Iranian protests against compulsory hijab

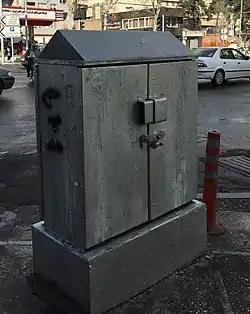
The original utility box that Vida Movahed and other protesters stood on top of, located in the Enghelab–Vesal Junction in Tehran. It has since been altered by the government to prevent protesters from standing on its top.

Photos shared on social media shows that the government was placing an inverted v-shaped iron structure on the utility boxes so as to inhibit anyone standing on top of the boxes. She was sentenced to two years in prison in addition to an 18-year suspended prison term. In addition, she stated that she left Iran.